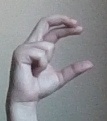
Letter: thal